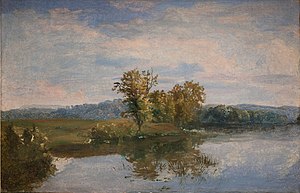
Vejlsø
Dankvart Dreyer, Parti ved Vejl Sø, 1843, Statens Museum for Kunst.
Vejlsø er en af "Silkeborgsøerne" og ligger i en af Gudenåens mange sidedale omkring Silkeborg og er som sådan en del af Gudenåsystemet. Vejlsø har et areal på 12 hektar og er på det dybeste sted – ca. midt i søen 3,5 m. dyb.